John White (chaplain)

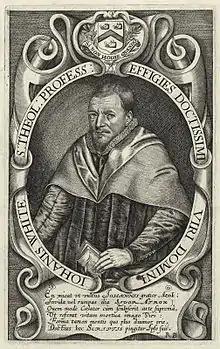
John White

The son of Peter White, vicar of St. Neots, Huntingdonshire, and of the neighbouring parish of Eaton Socon in Bedfordshire, he was born at Eaton Socon; Francis White was his brother. White was educated at St. Neots grammar school. He was admitted a sizar of Gonville and Caius College, Cambridge, on 15 February 1586, was scholar from Lady-day 1588 to Michaelmas 1592, and graduated B.A. in 1590, M.A. in 1593, and D.D. in 1612.